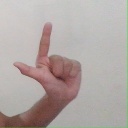
अक्षर: ल